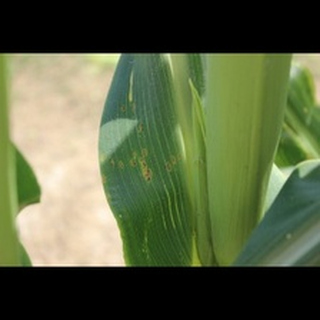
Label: corn_common_rust